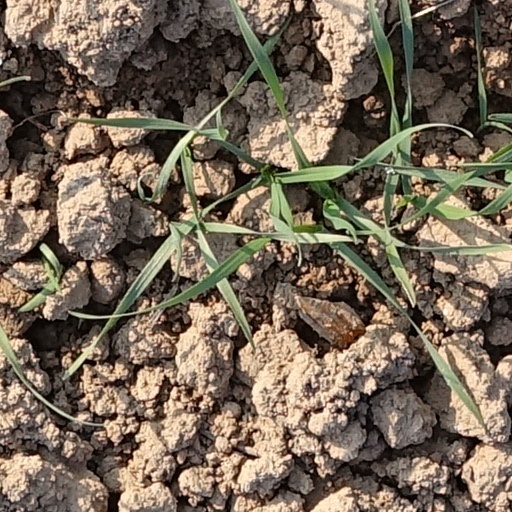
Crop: wheat